Neave Brown

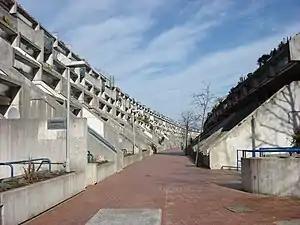
Alexandra Road estate

Brown was born on 22 May 1929 in Utica, New York. His mother was American and his father was British. He went to Bronxville High School, New York, USA from 1935 to 45 and attended Marlborough College 1945–1948 in the UK. During his military service in Great Britain he decided to study architecture and enrolled at the Architectural Association in London in 1950.